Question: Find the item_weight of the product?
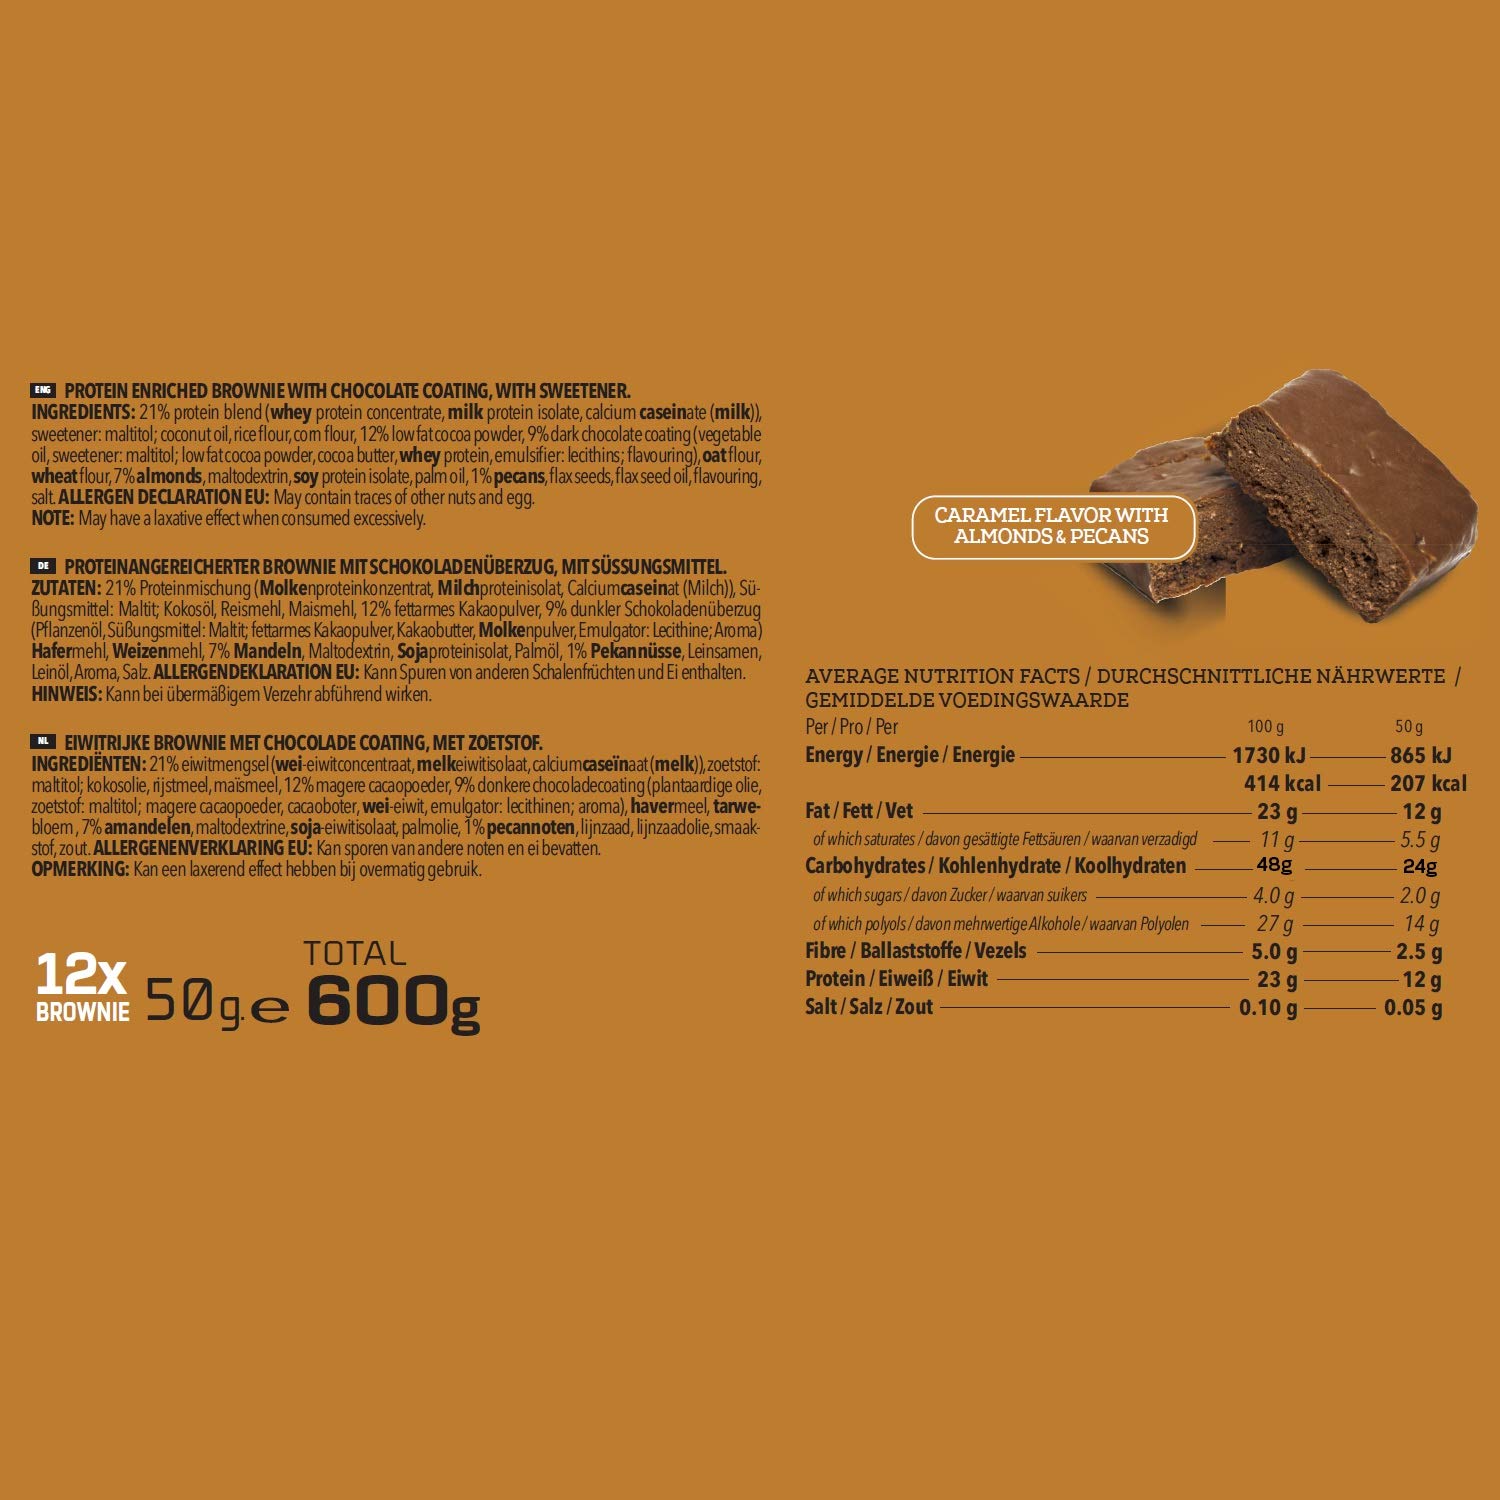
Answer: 50.0 gram